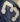
Number: 3